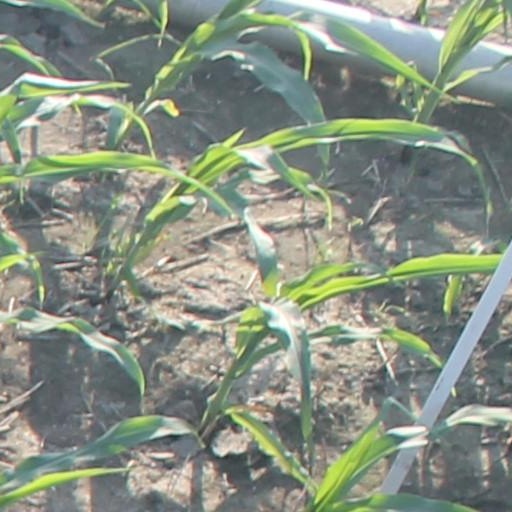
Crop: maize; corn